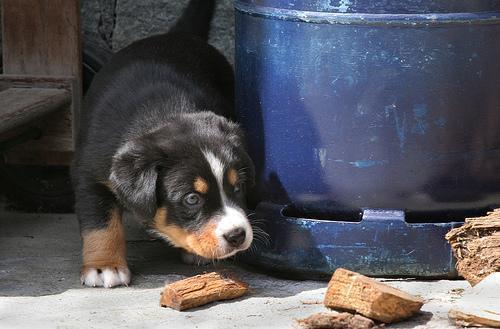
Appenzeller